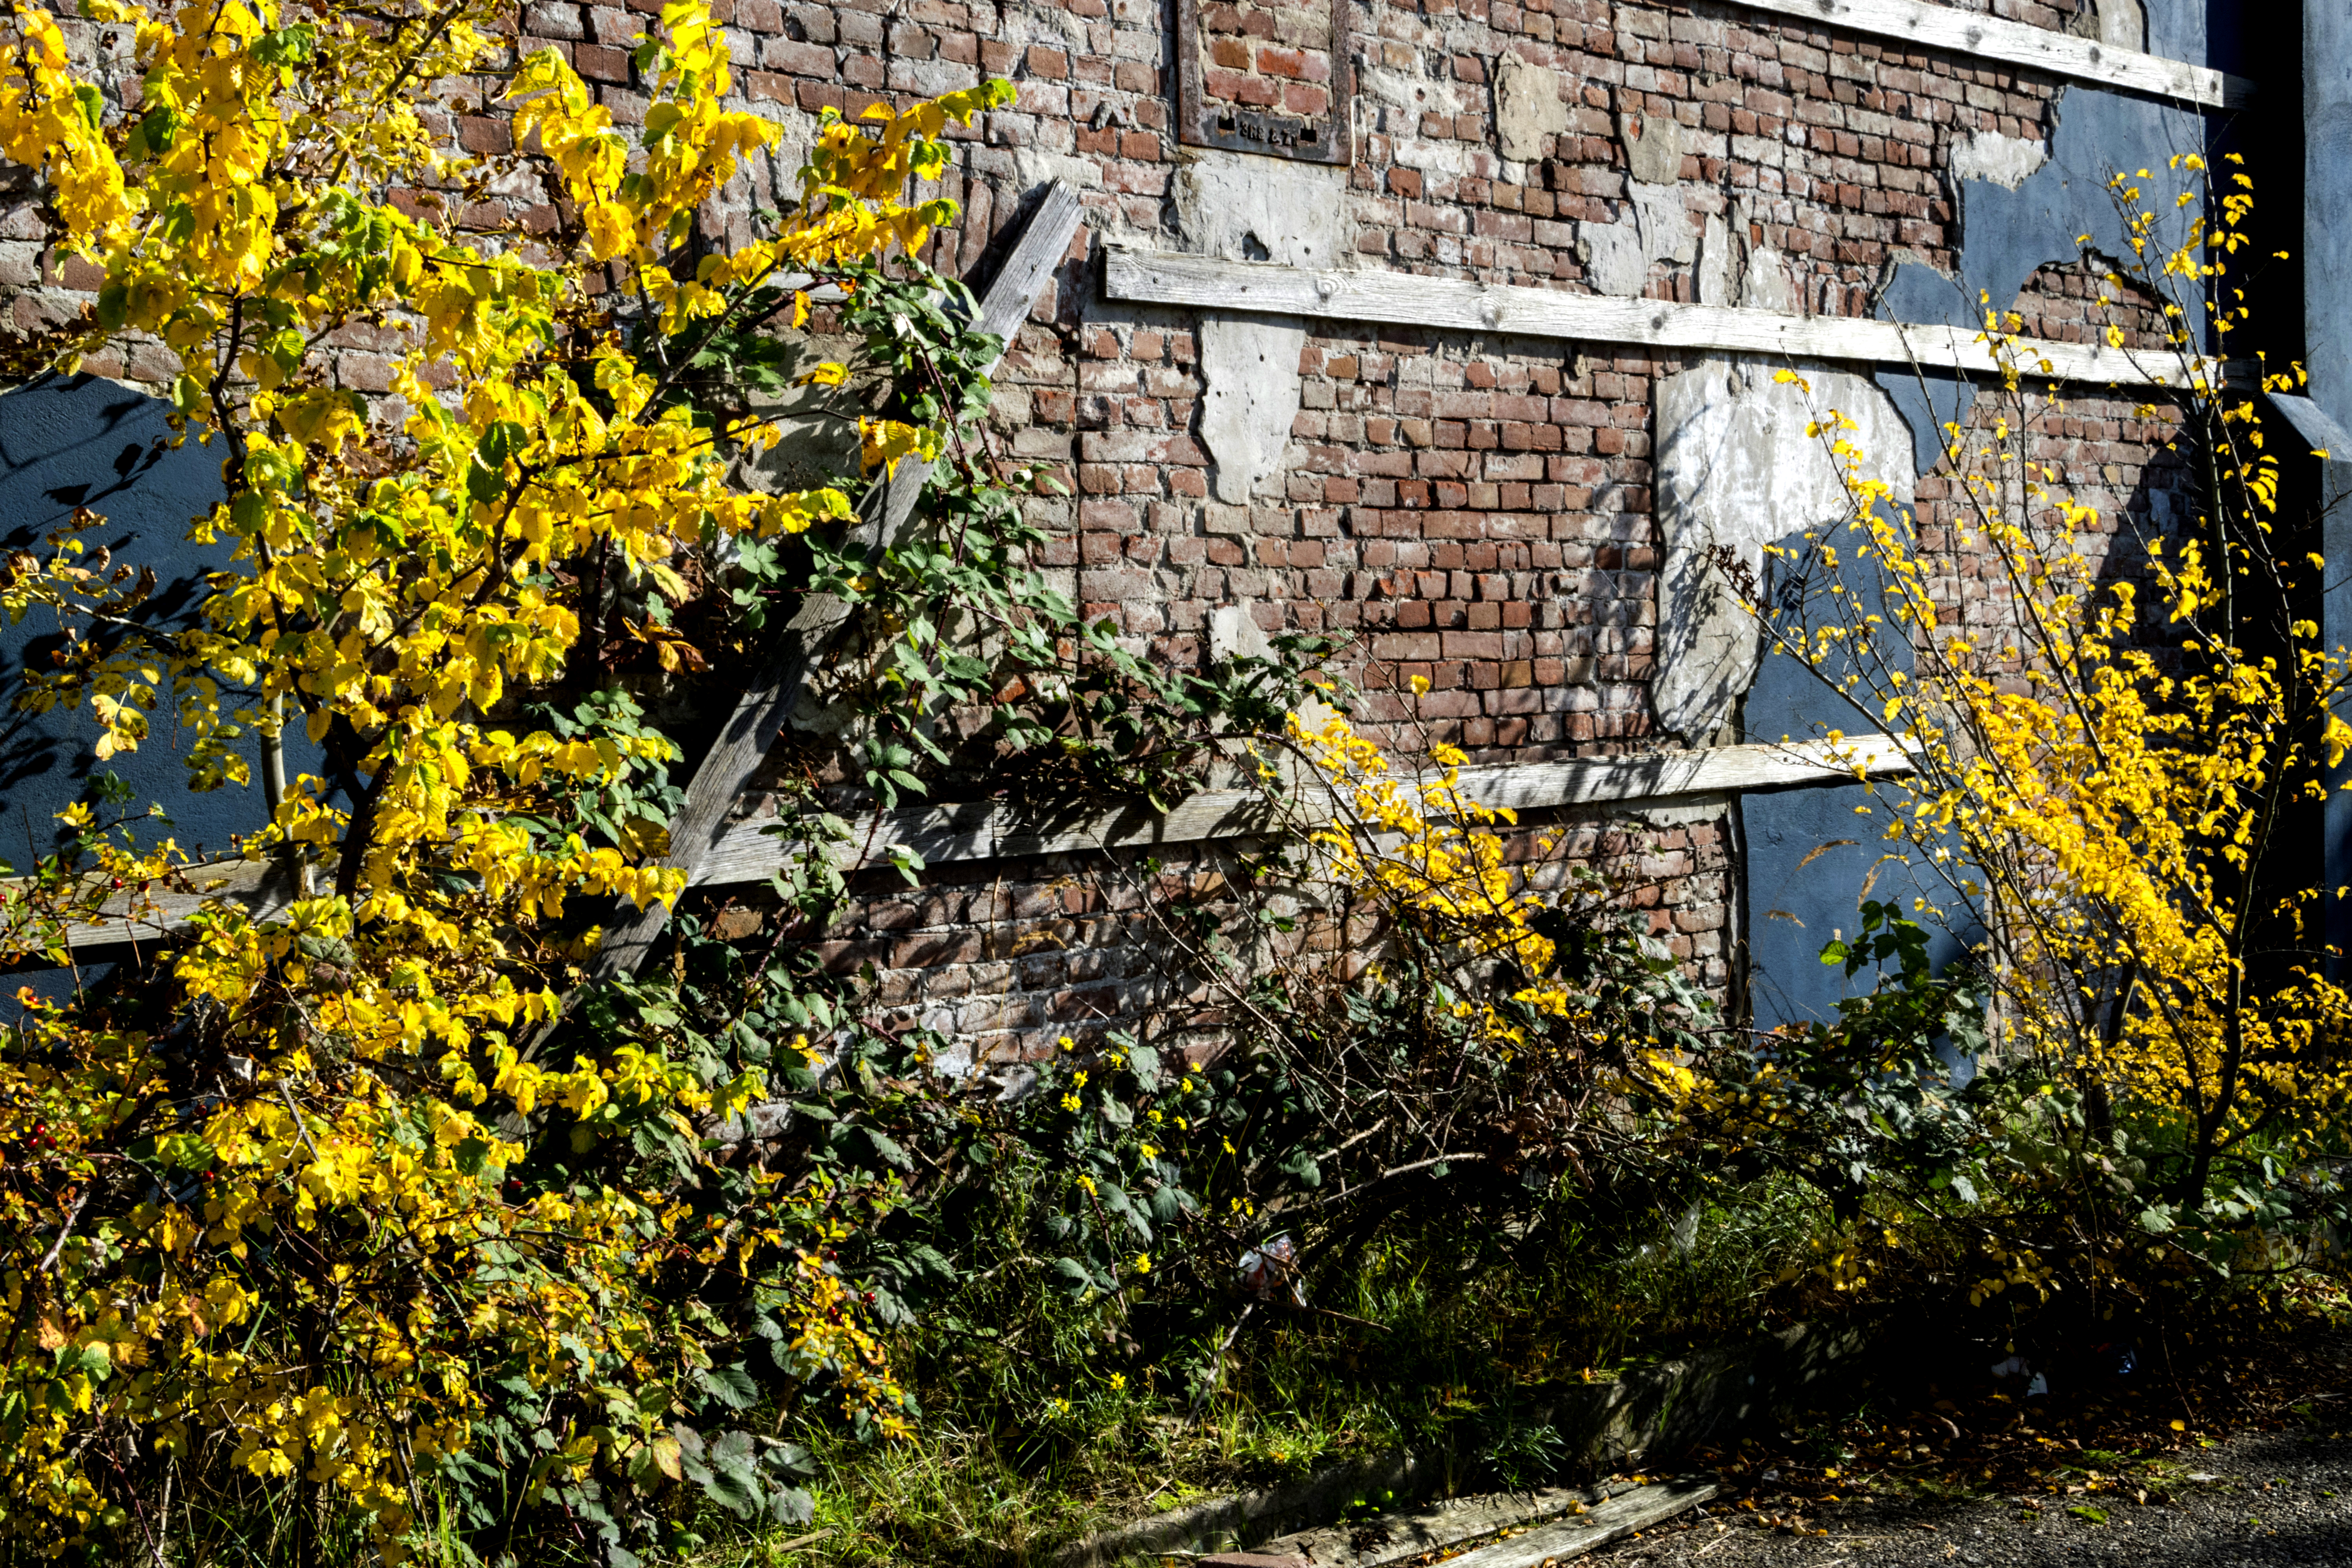
tree, outdoor, plant, leaf, flower, building, old, wall, autumn, nikon, yellow, garden, season, holland, nederland, netherlands, dutch, shrub, outdoorphotography, urbanphotography, paulvandevelde, pdvandevelde, padagudaloma, dordrecht, stadsfotografie, nederlandinfotos, urbanfotografie, stadswandeling, pvdvfotografie, pdvandeveldedordrecht, diep, rondjedordt, dedordtevaer, dutchphotography, nederlandsefotografie, dutchphotogaraphy, totallydutch, fotografienederland, hollandsefotografie, fotografieholland, barts, muur, stadswerven, urban area, woody plant, paulvandeveldedordrecht, regionaalarchiefbeeldbank